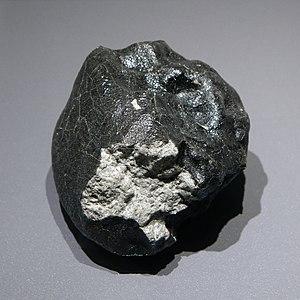
Météorite d'Alby-sur-Chéran, en Haute-Savoie (France), tombée en février 2002. Eucrite monomicte (240
Alby-sur-Chéran, anciennement Alby, est une commune française située dans le département de la Haute-Savoie, en région Auvergne-Rhône-Alpes.